E. K. Nayanar

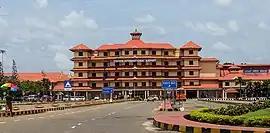
Cochin International Airport

In 1996, Nayanar took over as chairman of the Cochin International Airport (CIAL) project. The construction picked up momentum during this period and Nayanar ensured that the airport project received special attention from the State Government and gave his unstinted support to CIAL. By 1997, substantial land was taken into CIAL possession through negotiated settlements. On 25 May 1999 in the presence of then President of India, K. R. Narayanan inaugurated the airport.